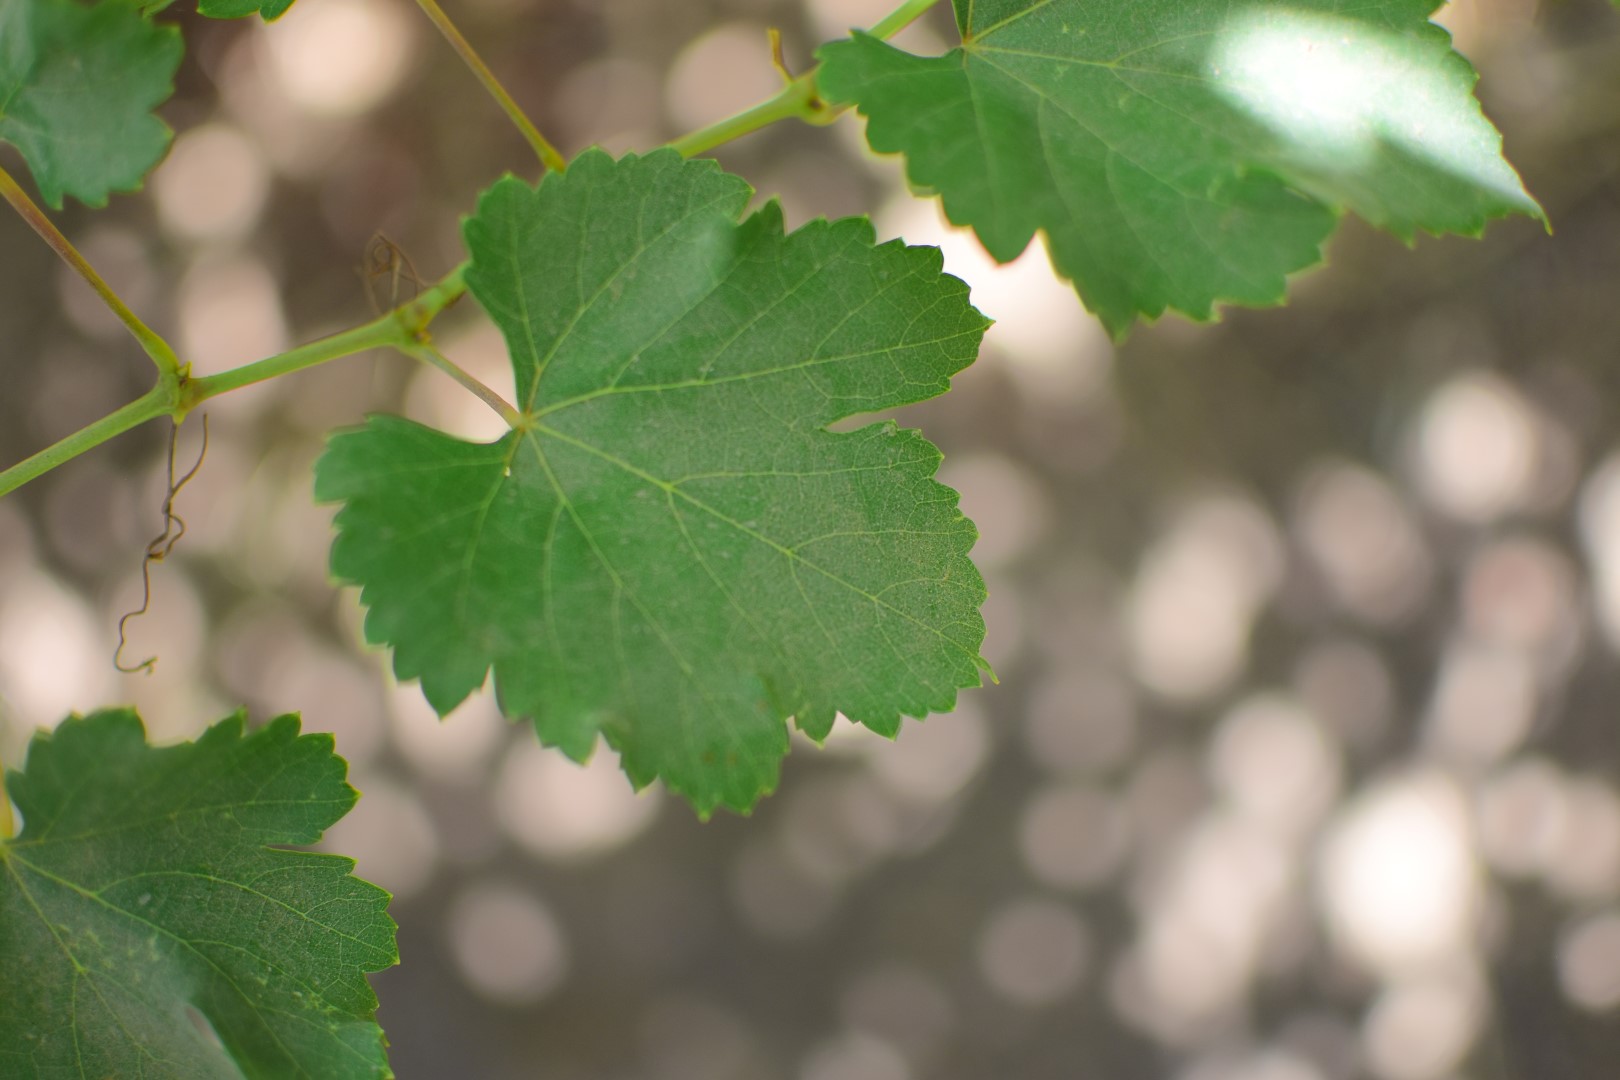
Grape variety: Frinsi